Danny Brough

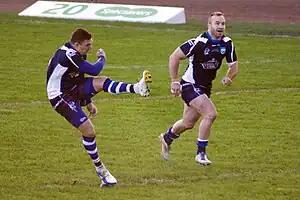
Brough and Ian Henderson playing for Scotland in 2013 Rugby League World Cup

In June 2020, it was announced that Brough would link up with former coach John Kear on a 2-year deal in the RFL Championship with the Bradford Bulls. Brough announced his retirement in November 2021.